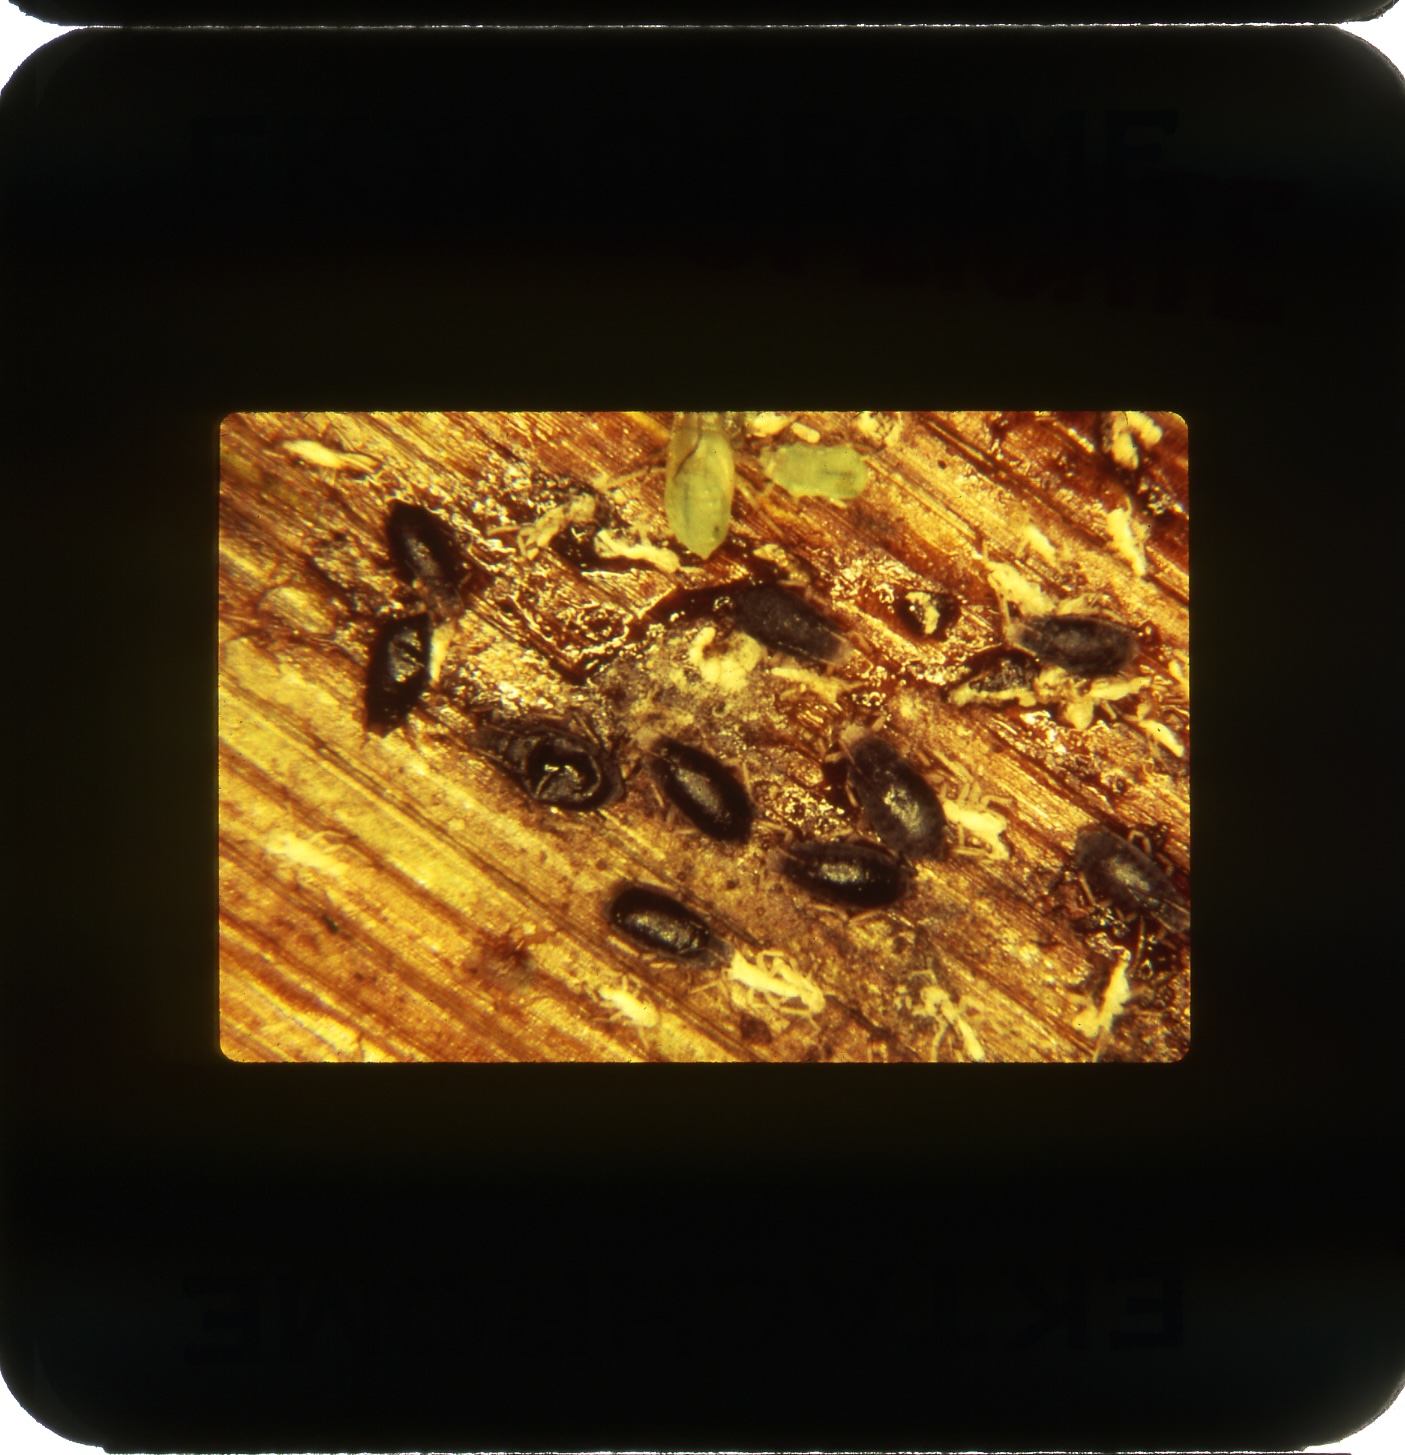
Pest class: russian_wheat_aphid